Galveston County Courthouse

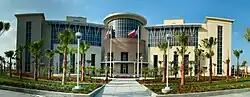
Galveston County Justice Center, the current courthouse

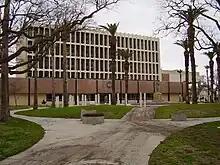
1966 Galveston County Courthouse

The Galveston County Courthouse is the county government's courthouse building in Galveston County, Texas. Several buildings have been constructed for and used as the courthouse over the years.